Jacques Desoubrie

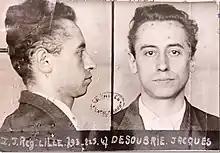
Jacques Desoubrie

Jacques Desoubrie (22 October 1922 – 20 December 1949) was a double agent who worked for the Gestapo during the German occupation of France and Belgium during World War II. He infiltrated resistance groups, such as the Comet Line, and was responsible for the arrest of several leaders and more than 100 members of organizations (called "lines" or "reseau"). The lines helped Allied airmen who had been shot down or crash-landed to evade German capture and escape occupied Europe. After the war he was tried, convicted, and executed in France.